Mary Watson's Monument

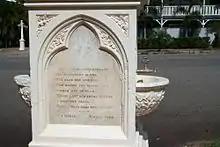
Western panel, 2010

A tapering octagonal spire sits above the base and is finished with an acanthus leaf finial.